Burton Smith

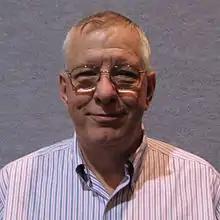
Smith at Supercomputing in 2007

Burton J. Smith (March 21, 1941 – April 2, 2018) was an American computer architect. He was a Technical Fellow at Microsoft.